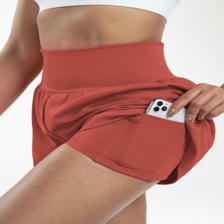
Label: Modal